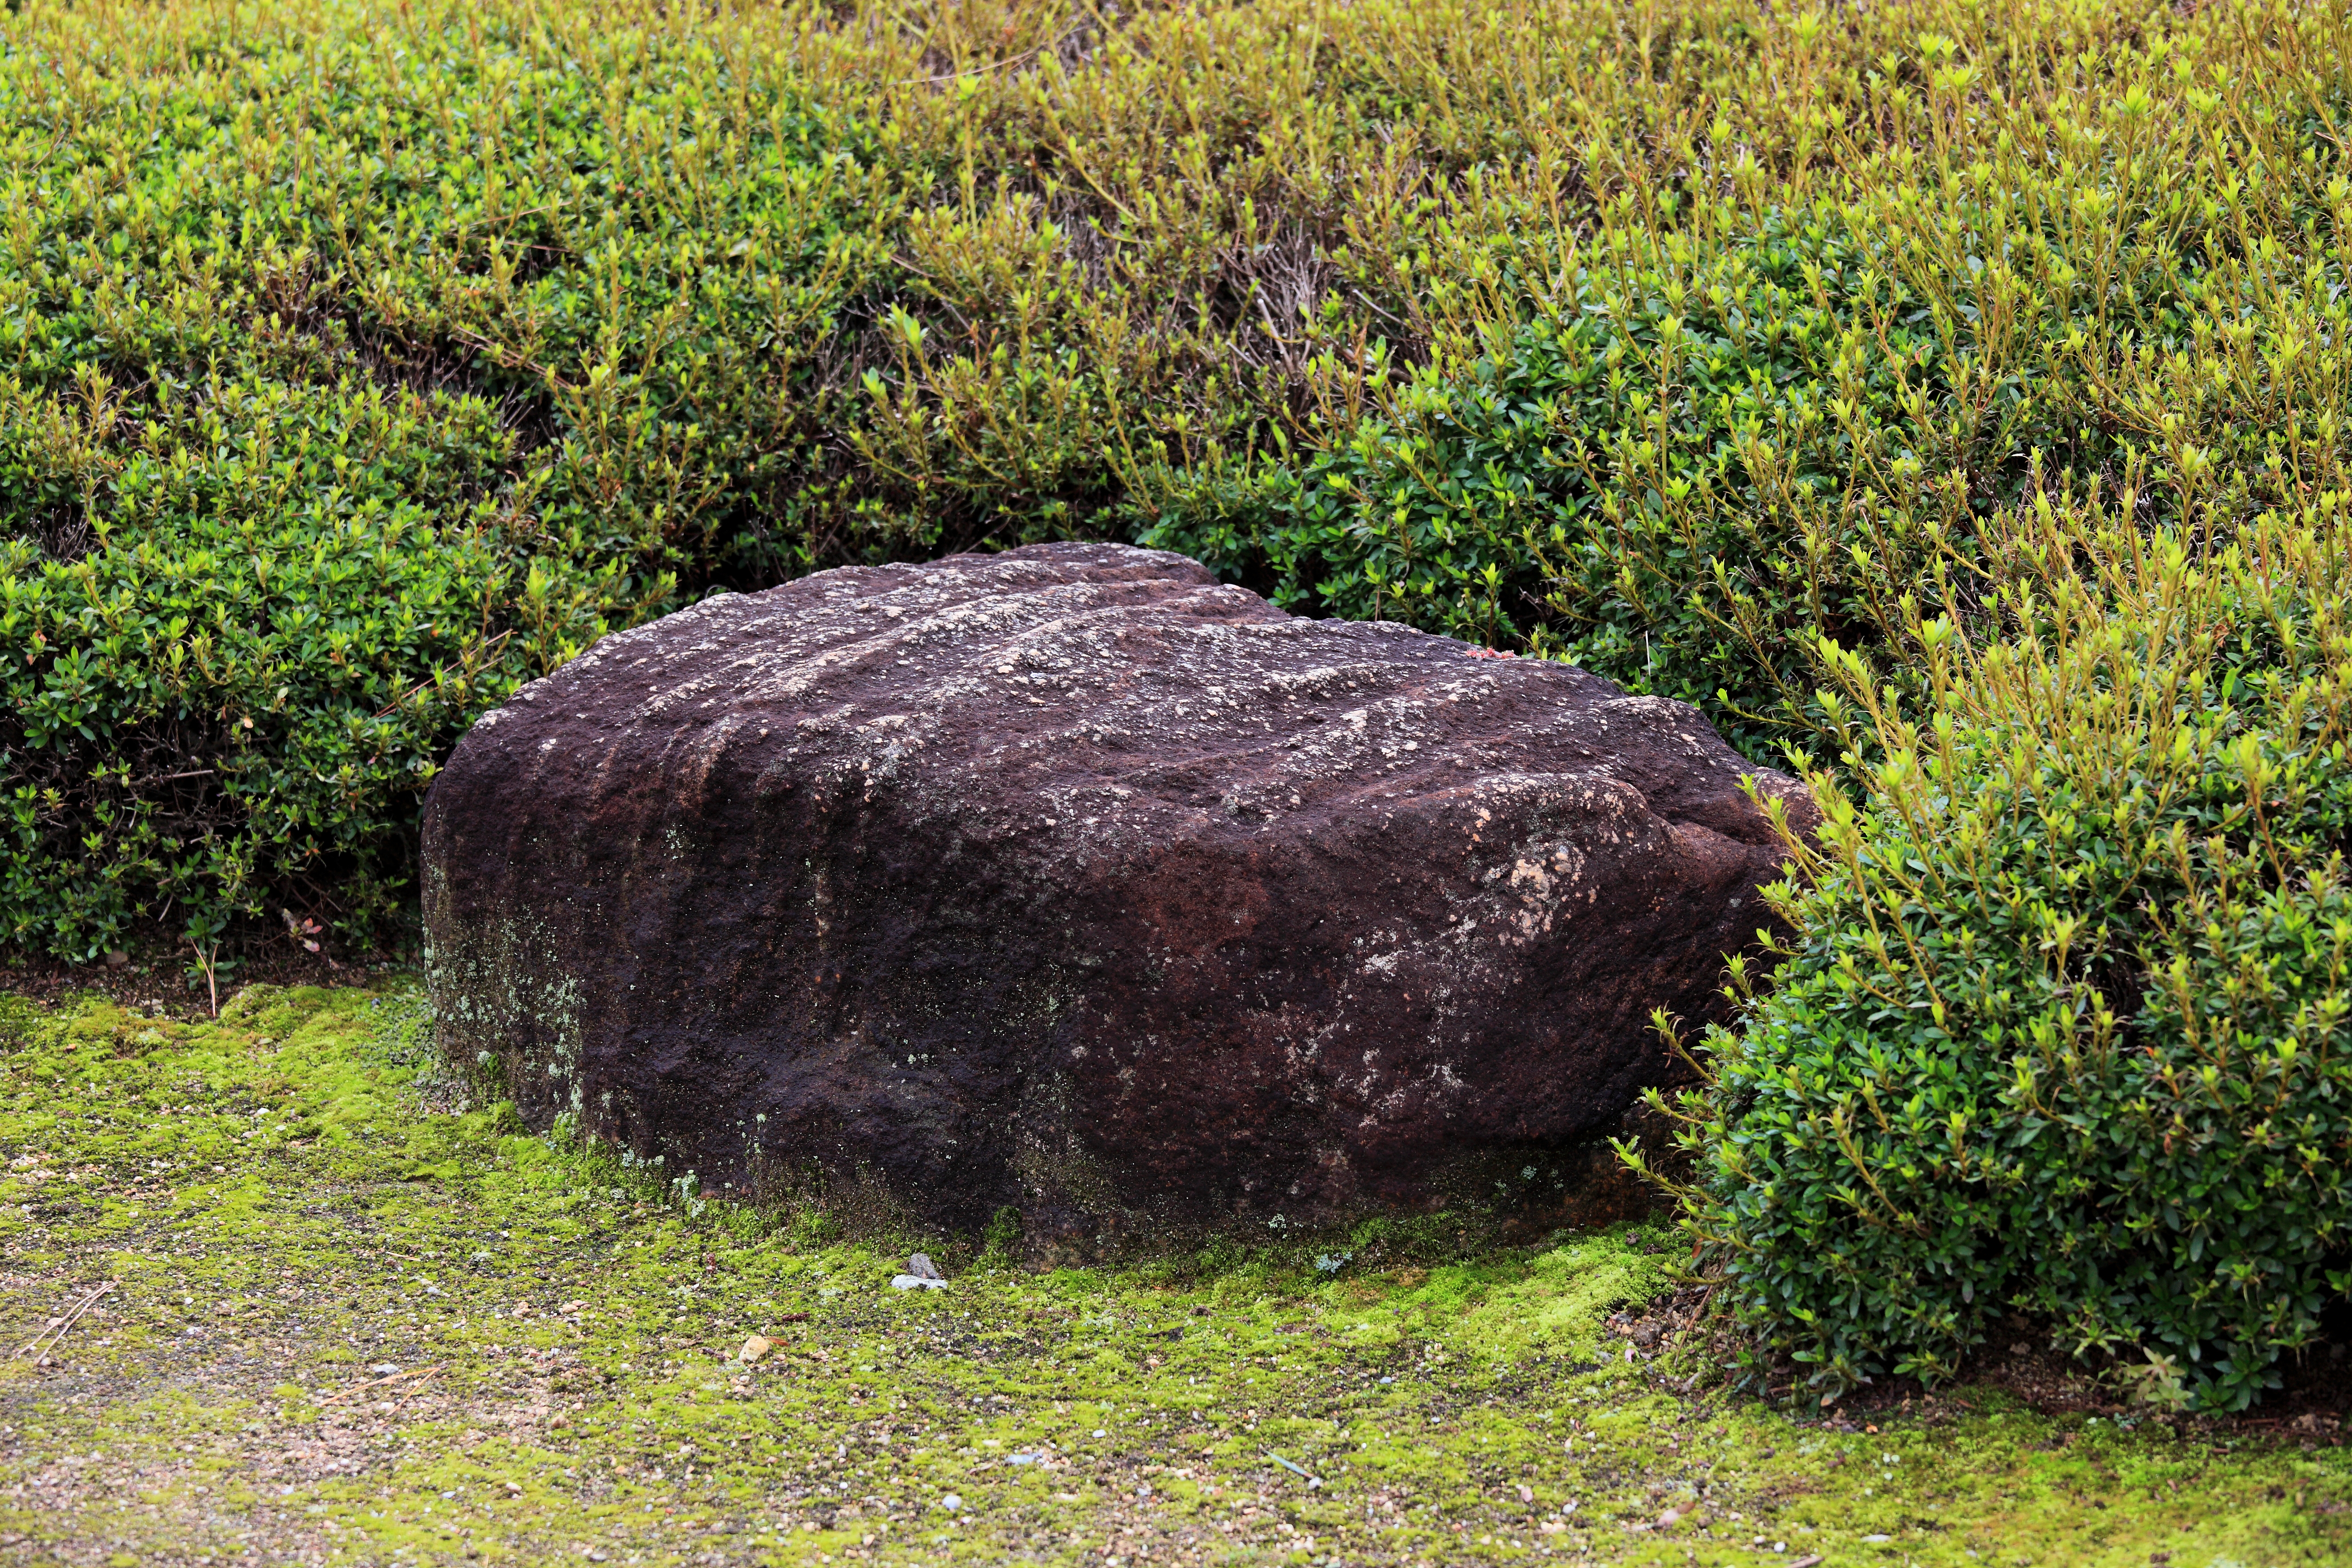
tree, grass, rock, architecture, plant, lawn, leaf, green, high, soil, rocks, geology, temple, shrub, boulder, nara, 5d, hires, habitat, markii, hi, res, resolution, houryuuji, mound, natural environment, woody plant